Jovino Santos Neto

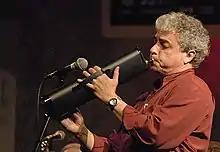

Jovino Santos Neto (born September 18, 1954) is a Seattle-based Brazilian-American jazz pianist, flutist, composer, arranger, educator and record producer.